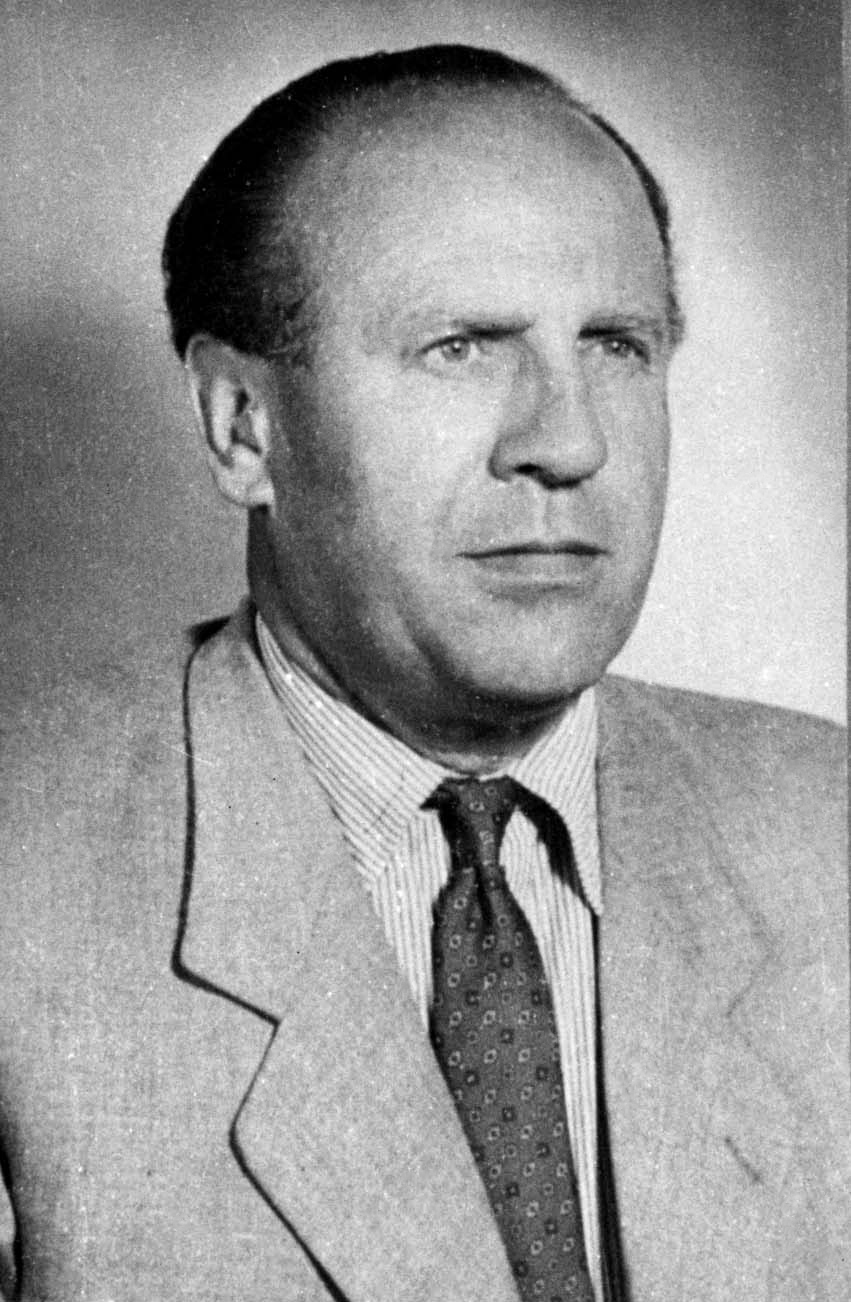
อ็อสคาร์ ชินด์เลอร์

| name = อ็อสคาร์ ชินด์เลอร์
| image = Schindler, Oskar.jpg
| birth_date = 28 เมษายน พ.ศ. 2451
| birth_place = ซวิตเทา โมราเวีย จักรวรรดิออสเตรีย-ฮังการี (ซวิตาวี สาธารณรัฐเช็ก ในปัจจุบัน)
| death_date = 9 ตุลาคม พ.ศ. 2517 (66 ปี)
| death_place = ฮิลเดสไฮม์ เยอรมนีตะวันตก
| resting_place = สุสานคาทอลิกภูเขาไซออนเยรูซาเลม อิสราเอล
| occupation = นักอุตสาหกรรม
| spouse = เอมิลี ซินด์เลอร์ (6 มีนาคม พ.ศ. 2471)
| religion = โรมันคาทอลิก
อ็อสคาร์ ชินด์เลอร์ (; 28 เมษายน พ.ศ. 2451 – 9 ตุลาคม พ.ศ. 2517) คือนักอุตสาหกรรมและจารกรรม|นักจารกรรมชาวเยอรมัน อดีตสมาชิกพรรคนาซี|พรรคกรรมกรชาติสังคมนิยมเยอรมัน (พรรคนาซี) ผู้ได้รับการกล่าวขานว่าช่วยชีวิตชาวยิวกว่า 1,200 คน ในช่วงฮอโลคอสต์|การฆ่าล้างเผ่าพันธุ์ชาวยิว ด้วยการรับเข้าทำงานเป็นลูกจ้างในโรงงานภาชนะเคลือบและโรงงานผลิตอาวุธสงครามที่เขาเป็นเจ้าของอยู่ ซึ่งตั้งอยู่ในเขตยึดครองโปแลนด์ของเยอรมนีและรัฐในอารักขาแห่งโบฮีเมียและโมราเวีย นอกจากนี้เขายังเป็นที่มาของนวนิยายเรื่อง "Schindler's Ark" ปี พ.ศ. 2525 ซึ่งต่อมาถูกดัดแปลงเป็นภาพยนตร์เรื่อง "ชะตากรรมที่โลกไม่ลืม" ในปี พ.ศ. 2536 วันนี้ในอดีต 9 ตุลาคม พ.ศ. 2517 sarakadee.com ที่สะท้อนแง่มุมในชีวิตของซินด์เลอร์ ผู้ถูกผลักดันด้วยแรงจูงใจจากผลกำไรของธุรกิจในช่วงแรก และต่อมาได้แสดงให้เห็นถึงการริเริ่ม ความดื้อรั้น และความทุ่มเทเพื่อรักษาชีวิตลูกจ้างชาวยิวของเขาในภายหลัง
ซินด์เลอร์เติบโตในเมืองซวิตเทา โมราเวีย และเคยทำงานอยู่ในบริษัทค้าขายหลายแห่ง จนกระทั่งในปี พ.ศ. 2479 ได้เข้าร่วมกับหน่วยสืบราชการลับของนาซีเยอรมนีหรือแอปเวร์ (Abwehr) และเข้าร่วมเป็นสมาชิกพรรคนาซีในปี พ.ศ. 2482 ซึ่งก่อนหน้านี้ ในช่วงที่เยอรมนียังไม่ได้บุกยึดครองเช็กโกสโลวาเกียในปี พ.ศ. 2481 ซินด์เลอร์ทำหน้าที่รวบรวมข้อมูลข่าวสารเกี่ยวกับการรถไฟและการเคลื่อนย้ายกำลังพลของกองทัพให้แก่รัฐบาลเยอรมัน จนถูกจับกุมในข้อหาจารกรรมโดยรัฐบาลเช็ก แต่ก็ถูกปล่อยตัวในปีเดียวกันจากเงื่อนไขในความตกลงมิวนิก หลังจากนั้นซินด์เลอร์จึงย้ายไปปฏิบัติงานรวบรวมข่าวสารในโปแลนด์ในปี พ.ศ. 2482 หรือช่วงก่อนที่เยอรมนีจะการบุกครองโปแลนด์|บุกยึดครองโปแลนด์ อันเป็นจุดเริ่มต้นของสงครามโลกครั้งที่สอง
ในปี พ.ศ. 2482 ซินด์เลอร์ได้รับมอบให้เป็นเจ้าของโรงงานภาชนะเครื่องเคลือบในกรากุฟ โปแลนด์ ซึ่งมีจำนวนคนงาน (ณ ช่วงเวลาที่รุ่งเรืองที่สุดของโรงงานในปี พ.ศ. 2487) อยู่ประมาณ 1,750 คน ในจำนวนนั้นเป็นชาวยิวราวหนึ่งพันคน ซินด์เลอร์สามารถปกป้องลูกจ้างชาวยิวของเขาจากการถูกส่งตัวไปยังค่ายกักกันนาซีด้วยเส้นสายในหน่วยสืบราชการลับ แม้ว่าในช่วงแรกเขาจะมุ่งความสนใจไปที่การทำกำไรจากธุรกิจก็ตาม แต่ในภายหลังเขาหันกลับมาให้ความสำคัญในการปกป้องลูกจ้างชาวยิวของตน โดยไม่สนว่าจะต้องแลกมาด้วยอะไรก็ตาม เมื่อเวลาผ่านไปเรื่อย ๆ ซินด์เลอร์ต้องติดสินบนเจ้าหน้าที่จากพรรคนาซีด้วยส่วยก้อนโตและสินทรัพย์หรูหรามากมายที่หาซื้อได้จากตลาดมืดเท่านั้น แลกกับอิสรภาพของลูกจ้างชาวยิวของเขา
ต่อมาในปี พ.ศ. 2487 เมื่อเยอรมนีมีทีท่าว่าจะพ่ายแพ้ในสงคราม หน่วยชุทซ์ชทัฟเฟิล (หน่วยเอสเอส) ของนาซีจึงเริ่มปิดค่ายกักกันในภาคตะวันออกและอพยพนักโทษที่ยังคงหลงเหลืออยู่มายังฝั่งตะวันตก ส่งผลให้นาซีจำต้องสังหารนักโทษในค่ายกักกันเอาชวิทซ์และค่ายกักกันกรอสส์-โรเซินไปเป็นจำนวนมาก ซินด์เลอร์จึงได้ทำการโน้มน้าว "เฮาป์ชเติมฟือเรอร์" (Hauptsturmführer) ของหน่วยชุทซ์ชทัฟเฟิล อาม็อน เกิท ผู้บัญชาการค่ายกักกันกรากุฟ-ปวาซอฟ (Kraków-Płaszów) ในละแวกใกล้เคียง ขอย้ายโรงงานของตนไปยังบรึนน์ลิตซ์ในซูเดเทินลันด์ เขาจึงสามารถปกป้องลูกจ้างของตนให้รอดพ้นจากการถูกจับเข้าห้องรมแก๊สไปได้ เลขานุการของเกิท มีเทค เปมเปอร์ จึงรวบรวมและพิมพ์รายชื่อชาวยิวจำนวน 1,200 คน ซึ่งได้มาจากตำรวจแห่งกองตำรวจชาวยิว มาร์เซิล กอลด์แบร์ก ส่งให้เดินทางไปยังบรึนน์ลิตซ์ในเดือนตุลาคม พ.ศ. 2487 ทั้งนี้ซินด์เลอร์ยังคงติดสินบนเจ้าหน้าที่เอสเอสต่อไปจนกระทั่งสงครามโลกครั้งที่สองภาคพื้นยุโรปสิ้นสุดลงในเดือนพฤษภาคม พ.ศ. 2488 เพื่อหลีกเลี่ยงการจับลูกจ้างของเขาไปลงโทษและประหารชีวิต ทำให้เขาต้องแลกเอาทรัพย์สินและความมั่งคั่งที่มีอยู่ทั้งหมดไปกับการติดสินบนและซื้อสินค้าหายากจากตลาดมืดมาเพื่อการนี้
หลังสงครามสิ้นสุดลง ซินด์เลอร์ย้ายไปยังเยอรมนีตะวันตก และได้รับเงินสนับสนุนค่าใช้จ่ายต่าง ๆ จากบรรดาองค์กรบรรเทาทุกข์ของชาวยิว ซึ่งหลังจากที่ได้รับชำระเงินทดแทนจากสงครามมาบางส่วน เขาได้ตัดสินใจย้ายถิ่นฐานไปยังอาร์เจนตินาและลงหลักปักฐานทำไร่สวนที่นั้น อย่างไรก็ตามในปี พ.ศ. 2501 ซินด์เลอร์ตกอยู่ในสภาวะล้มละลาย เข้าจึงแยกทางกับภรรยาและเดินทางกลับเยอรมนี ก่อนที่จะล้มเหลวในการประกอบธุรกิจหลายอย่าง จนในที่สุดเขาจำเป็นต้องพึ่งพาเงินช่วยเหลือจาก "ชินด์เลอร์ยูเดิน|ซินด์เลอร์ยูเดิน" (Schindlerjuden; ชาวยิวของซินด์เลอร์) ซึ่งเป็นกลุ่มผู้รอดชีวิตจากการฆ่าล้างเผ่าพันธุ์ด้วยความช่วยเหลือของเขา นอกจากนี้เขายังถูกมอบเกียรติยศ "ไรท์เชียสอะมองเดอะเนชันส์" (Righteous Among the Nations) จากรัฐบาลอิสราเอลในปี พ.ศ. 2506 อ็อสคาร์ ชินด์เลอร์ - Yad Vashem
ซินด์เลอร์เสียชีวิตในวันที่ 9 ตุลาคม พ.ศ. 2517 ณ เมืองฮิลเดสไฮม์ เยอรมนีตะวันตก และถูกฝังบนภูเขาไซออนในเยรูซาเลม นับเป็นสมาชิกพรรคนาซีเพียงคนเดียวที่ได้รับการเชิดชูเกียรติเช่นนี้
== อ้างอิง ==
หมวดหมู่:อ็อสคาร์ ชินด์เลอร์|
หมวดหมู่:นักธุรกิจชาวเยอรมัน
หมวดหมู่:สมาชิกพรรคนาซี
หมวดหมู่:ชาวเยอรมันในสงครามโลกครั้งที่ 2
หมวดหมู่:อาม็อน เกิท